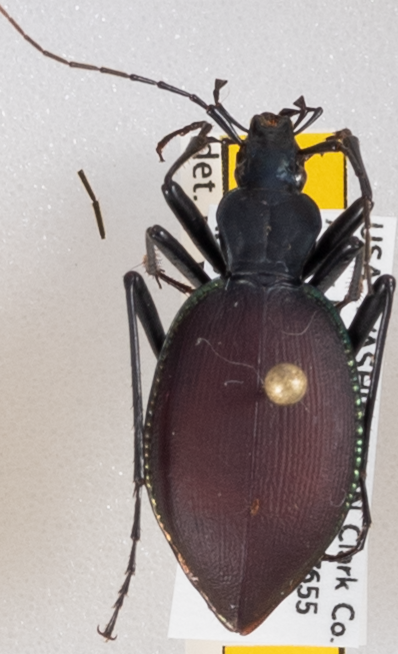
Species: Scaphinotus angusticollis
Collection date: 2021-06-22
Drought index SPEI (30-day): -0.468
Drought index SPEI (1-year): -1.01
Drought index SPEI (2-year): -0.17